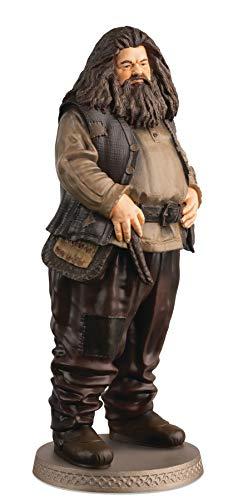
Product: Eaglemoss Harry Potter's Wizarding World Figurine Collection: Hagrid Figurine
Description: Great Condition.
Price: $19.95
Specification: ProductDimensions:2x2x6inches|ItemWeight:0.16ounces|ShippingWeight:14.9ounces(Viewshippingratesandpolicies)|ASIN:B07PX351CR|Itemmodelnumber:1|Manufacturerrecommendedage:15yearsandup